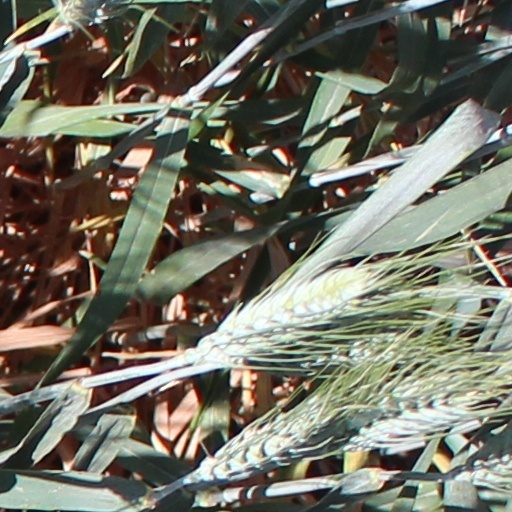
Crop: wheat